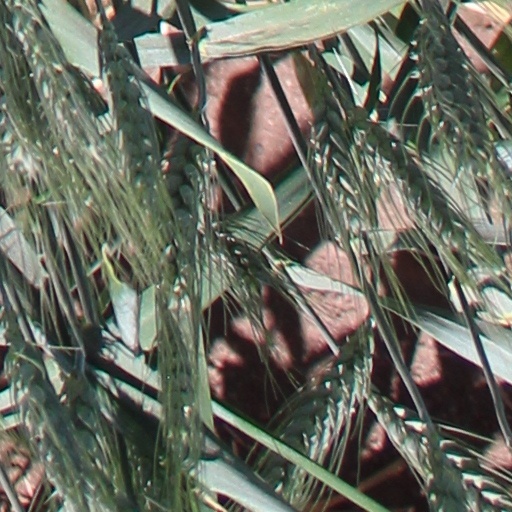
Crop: wheat